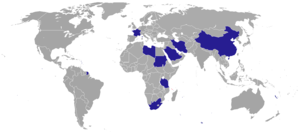
Cette page répertorie les représentations diplomatiques résidant aux Comores. Actuellement, la capitale Moroni abrite neuf ambassades. Plusieurs autres pays accréditent des ambassadeurs d'autres capitales.